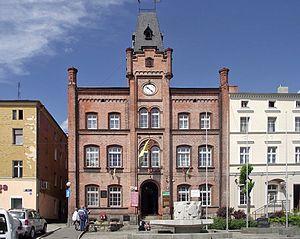
Niemcza est une ville historique de la voïvodie de Basse-Silésie, dans le Sud-Ouest de la Pologne. Elle est le chef-lieu de la commune de Niemcza dans le powiat de Dzierżoniów.